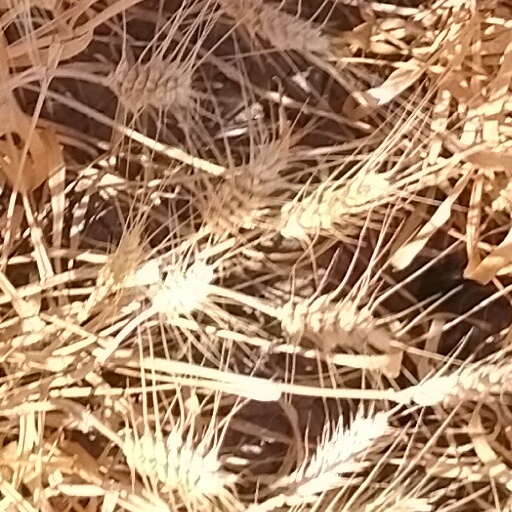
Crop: wheat